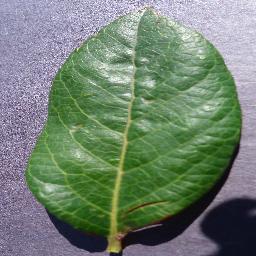
Label: Blueberry___healthy